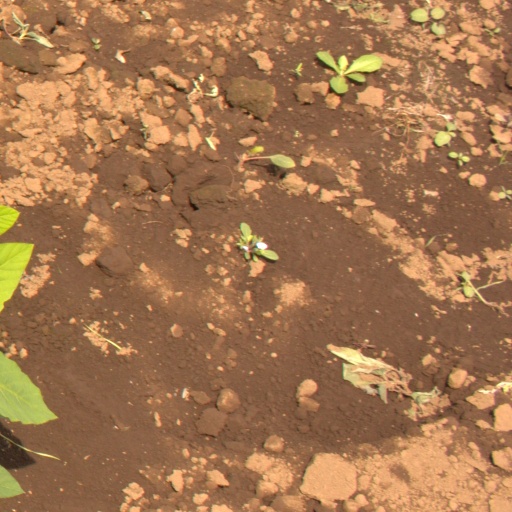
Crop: soybean